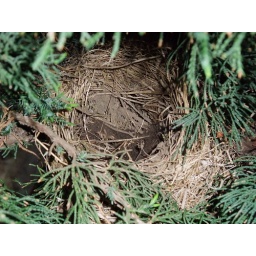
Nest of the American Robin, built with grass and fine sticks, and reinforced in the base with mud lining.